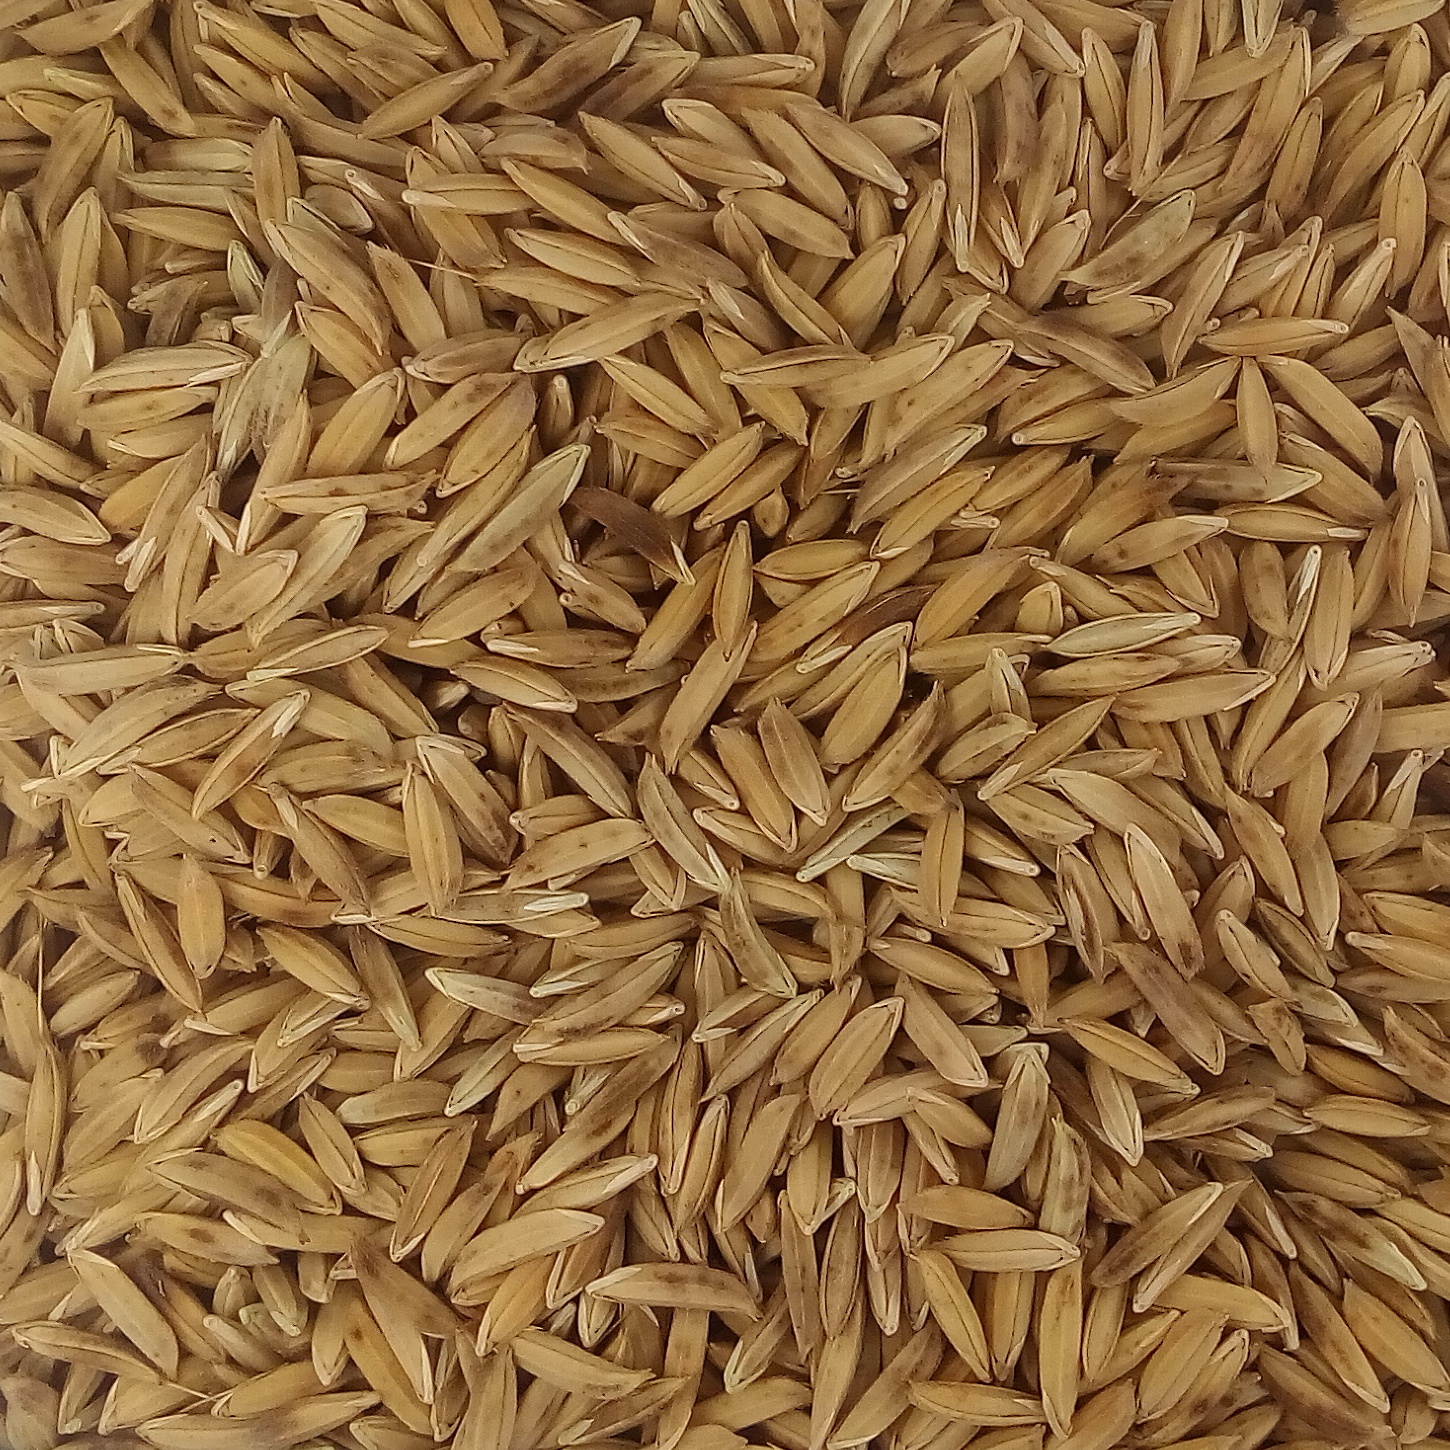
Rice seed variety: BAS_370